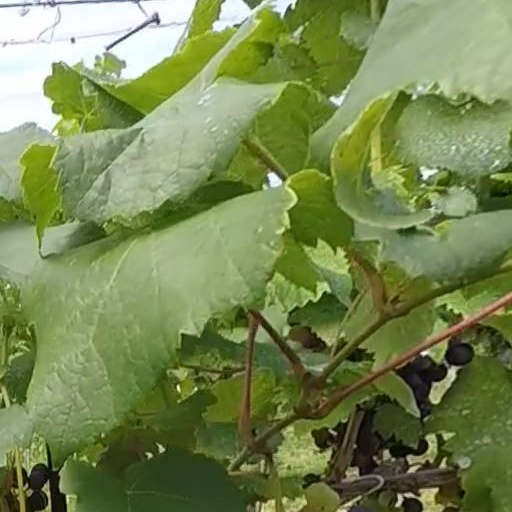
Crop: grape